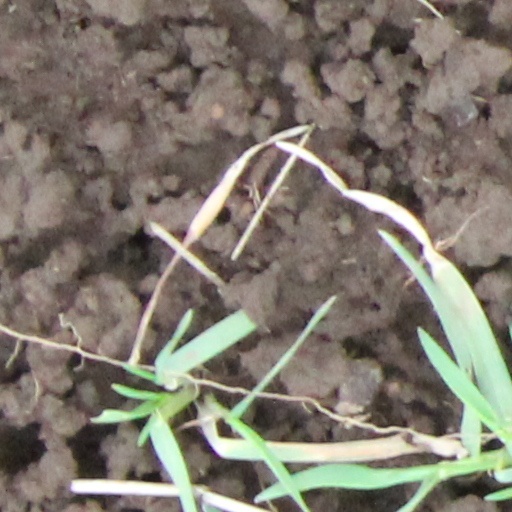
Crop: wheat